Charde Houston

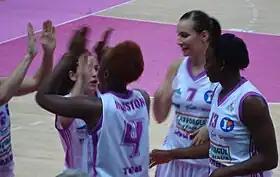
Charde Houston in Tarbes (2009).

Following her collegiate career, she was selected in the 3rd round (30th overall) of the 2008 WNBA draft by the Minnesota Lynx.